Roberto Merhi

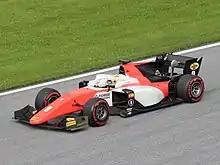
Merhi driving for MP Motorsport during the 2018 Spielberg Formula 2 round.

In 2017, Merhi replaced Stefano Coletti at Campos Racing for the Barcelona round of the championship. He also competed at the Spa, Monza and Yas Marina rounds, for Rapax Team